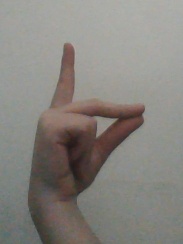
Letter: ta